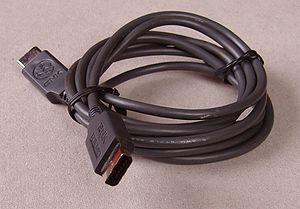
Le câble link est un câble de type propriétaire permettant de lier deux ou plusieurs consoles de jeux vidéo portables pour échanger du contenu ou jouer ensemble, sur consoles séparées.